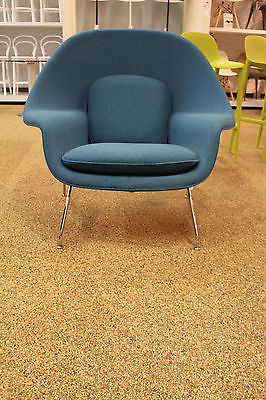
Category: chair